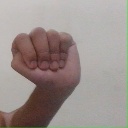
अक्षर: ठ